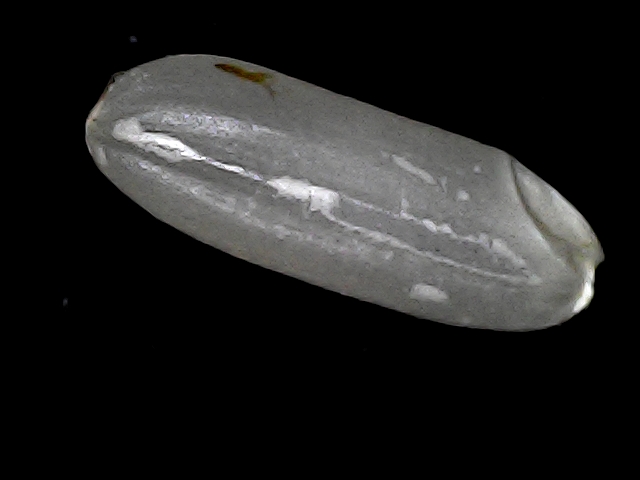
Rice variety: BD30